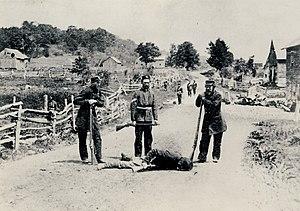
Cet article traite des événements qui se sont produits durant l'année 1870 au Canada.
Cet article traite des événements qui se sont produits durant l'année 1870 au Québec.